Blunderbuss

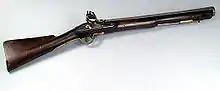
An English flintlock blunderbuss

The term "blunderbuss" is of Dutch origin, from the Dutch word "donderbus", which is a combination of "donder", meaning "thunder", and "bus", meaning "container, tin" (Middle Dutch: "busse", box, jar, from Latin "buxus", box tree).